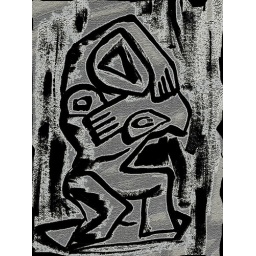
inspired by red stone dancer